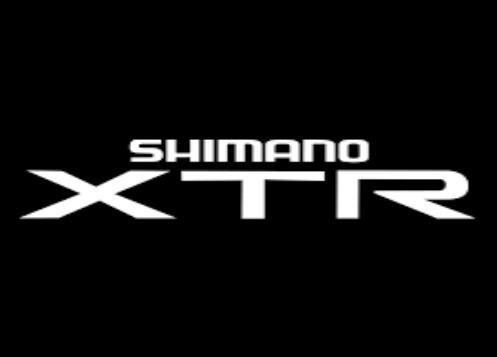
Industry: Others